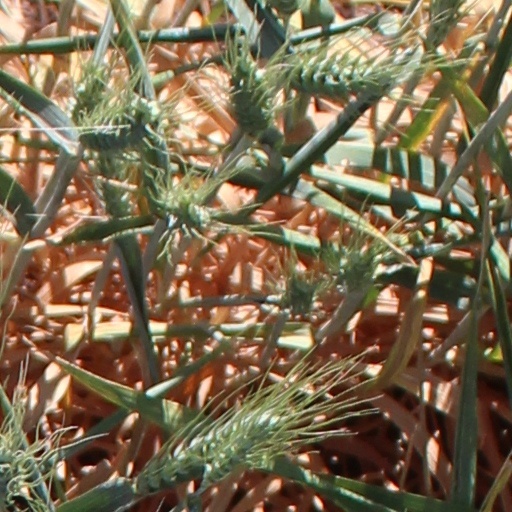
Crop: wheat